King Javan's Year

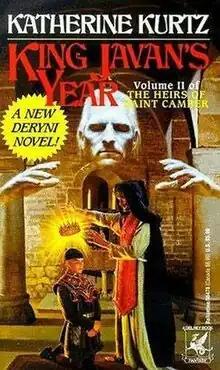
Hardcover edition

King Javan's Year is a historical fantasy novel by American-born author Katherine Kurtz. It was first published by Del Rey Books in 1992. It was the eleventh of Kurtz' Deryni novels to be published, and the second book in her fourth Deryni trilogy, The Heirs of Saint Camber. Although the Heirs trilogy was the fourth Deryni series to be published, it is a direct sequel to the second trilogy, The Legends of Camber of Culdi.